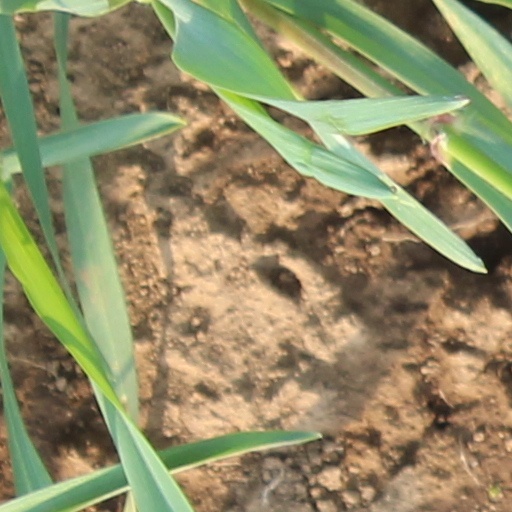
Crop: wheat